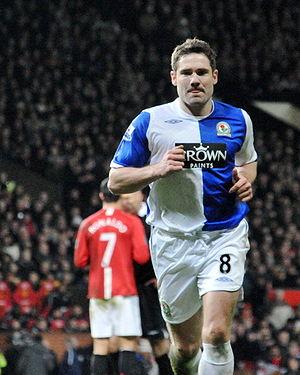
David John Ian Dunn, né le 27 décembre 1979 à Great Harwood, est un footballeur international anglais évoluant au poste de milieu de terrain.